Australia in World War I

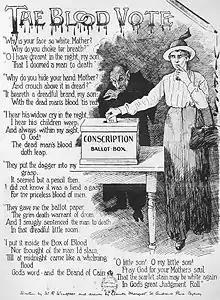
A poster titled "The Blood Vote" depicts a woman pondering how she should vote on the issue of conscription, while the Australian prime minister, William Hughes, depicted as a vampire stands behind her. There is a poem included also.

Throughout World War I the Australian forces deployed overseas were all volunteers, but on the home front there was considerable debate about the issue of conscription. Conscription had been a contentious issue ever since Federation and when the AIF was initially raised in 1914 it had been decided that it would be an all-volunteer force due to the provisions of the "Defence Act" that precluded sending conscripts overseas. As the war progressed, casualties among the deployed forces began to reach alarming rates and as the flow of reinforcements and recruits for the AIF began to drop in 1916, the issue of conscription rose once more.